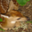
Label: deer